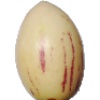
Label: pepino